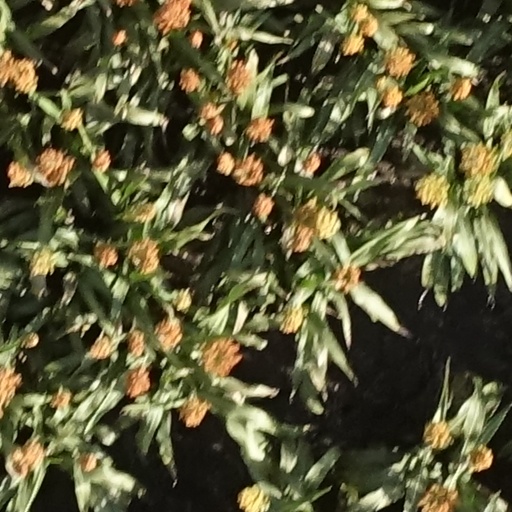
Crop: sorghum